Waimea House

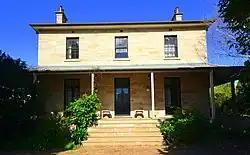
Waimea House, in September 2014

Waimea House is a heritage-listed residence located at Waimea Avenue, Woollahra in the Municipality of Woollahra local government area of New South Wales, Australia. It was built during 1858. It is also known as Helen Keller House. The property is privately owned. It was added to the New South Wales State Heritage Register on 2 April 1999.